Arnold Nordmeyer

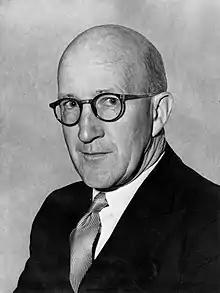
Nordmeyer in 1954

Sir Arnold Henry Nordmeyer (born Heinrich Arnold Nordmeyer, 7 February 1901 – 2 February 1989) was a New Zealand politician and Presbyterian minister. As a member of Parliament (MP) he played a crucial role in the Labour Party, serving from 1935 to 1969. He served as minister of finance (1957–1960) and later as leader of the Labour Party and leader of the Opposition (1963–1965). Although he was a prominent statesman, Nordmeyer never ascended to the role of prime minister.